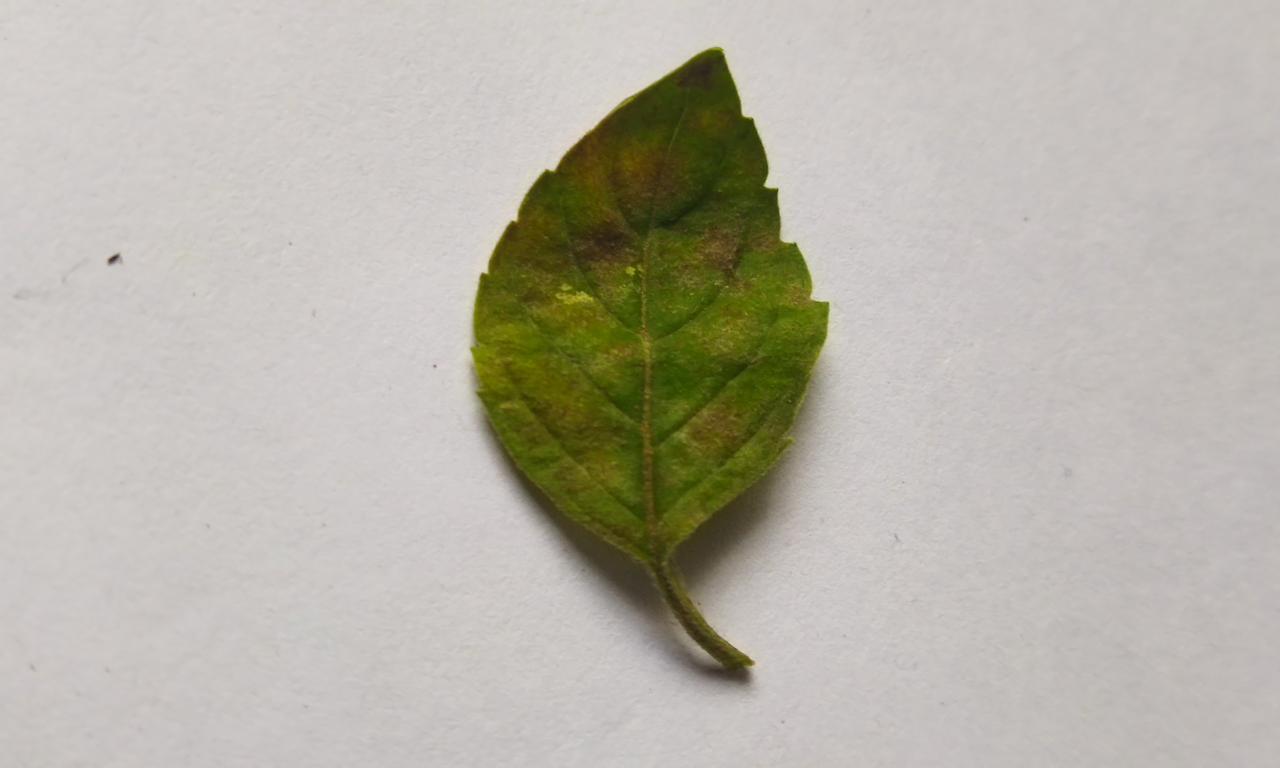
Label: Spoiled